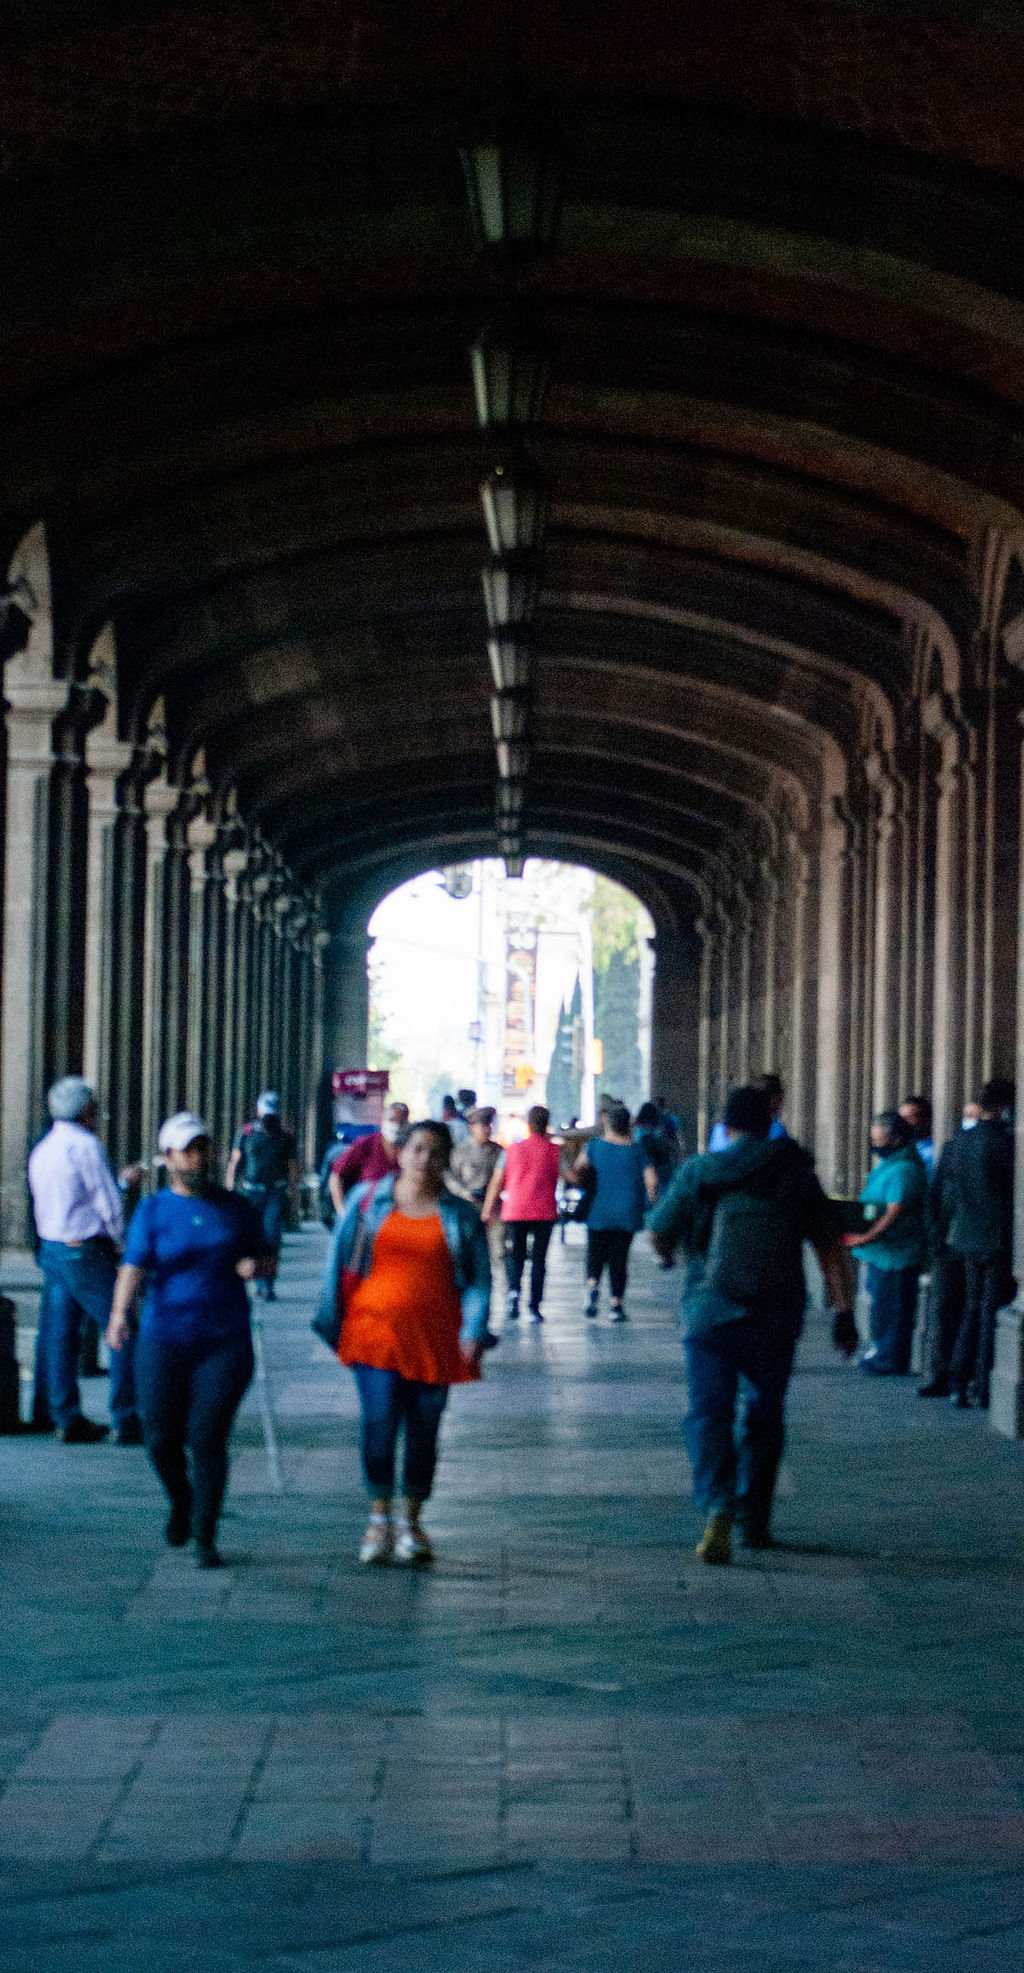
natural, trousers, infrastructure, travel, city, tree, crowd, road, urban area, arcade, leisure, pedestrian, symmetry, walkway, arch, event, street, walking, fun, tourism, public transport, recreation, vacation, bridge, fixed link, passenger, tourist attraction, shadow, Luggage and bags, darkness, train station, tunnel, alley, metro, bag, column, night, transport